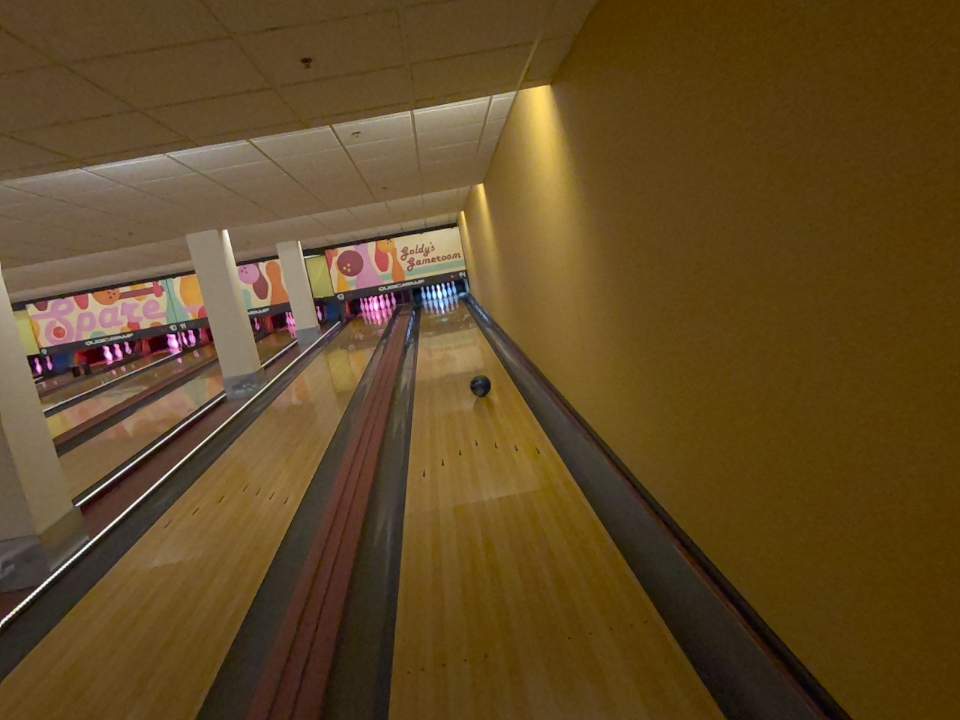
Object: bowling_ball